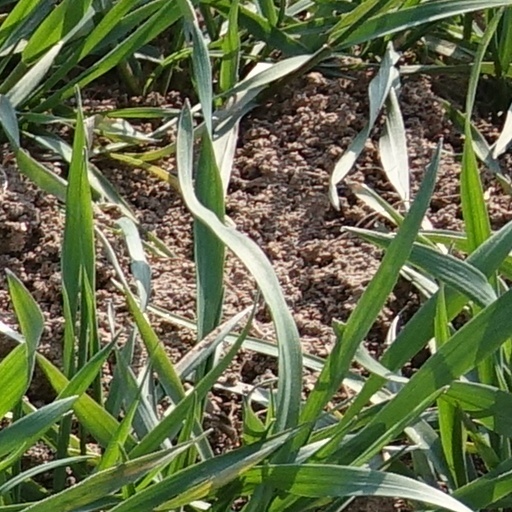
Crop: wheat